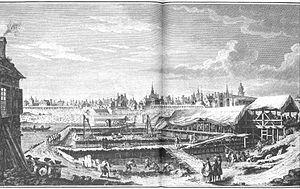
Le réseau routier de la France au XVIIIᵉ siècle rend compte de l'évolution de l'ensemble des routes et voies de communication permettant d'assurer des déplacements terrestres sur le territoire national, des modes d’échanges et de déplacement, de l’administration, du financement et de la construction des routes et des ouvrages entre l'an 1700 et l'an 1800. Il fait suite à l'article Réseau routier de la France au XVIIe siècle.
Le pont d'Orléans, dénommé pont Royal, puis pont National et, au cours de la Première Guerre mondiale, pont George-V, en l'honneur du roi d'Angleterre George V, est un pont voûté en maçonnerie franchissant la Loire à Orléans dans le département du Loiret en France. Il est situé à 1,2 km en aval du pont René-Thinat et 700 mètres en amont du pont Maréchal-Joffre, dans l'axe de la rue Royale sur la rive droite et de l'avenue Dauphine sur la rive gauche.